Sunrise (Australian TV program)

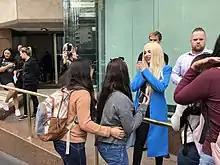
US pop singer Ava Max meeting fans outside the Sunrise studios following a promotional appearance in April 2019.

In 2011, there was much speculation that Melissa Doyle would be leaving the show to present "Today Tonight" and that David Koch may be moved to a prime-time position. However, Doyle continued with the show for her tenth consecutive year in 2012, as did Koch.